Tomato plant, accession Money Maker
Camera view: tilt-top (135 deg); turntable rotation: 90 degrees
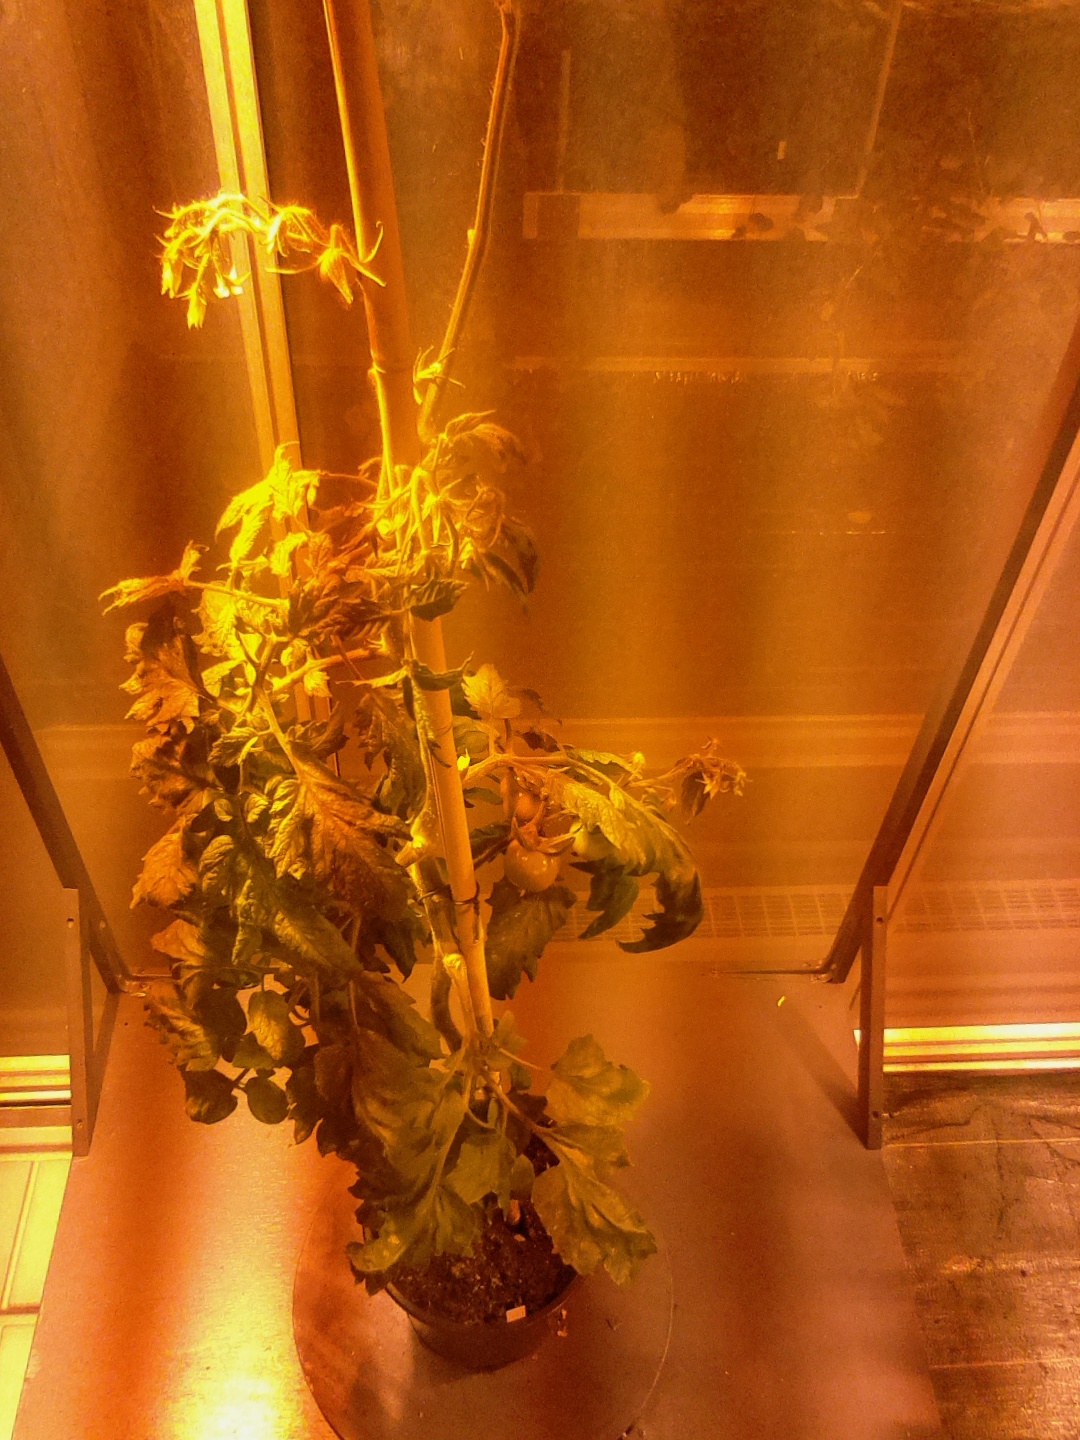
BBCH growth stage 76: 60%-70% of final fruit size